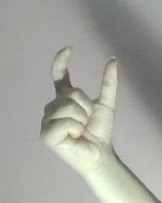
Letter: nun